Moritz Makes His Fortune

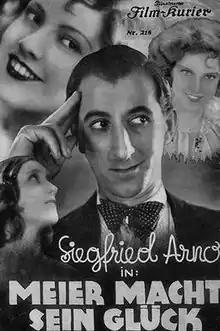

Moritz Makes his Fortune is a 1931 German comedy film directed by Jaap Speyer and starring Sig Arno, Viktor Schwanneke, and Willy Prager.